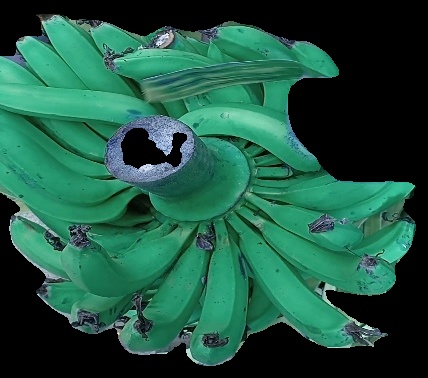
Variety: pachbale
Grade: grade3